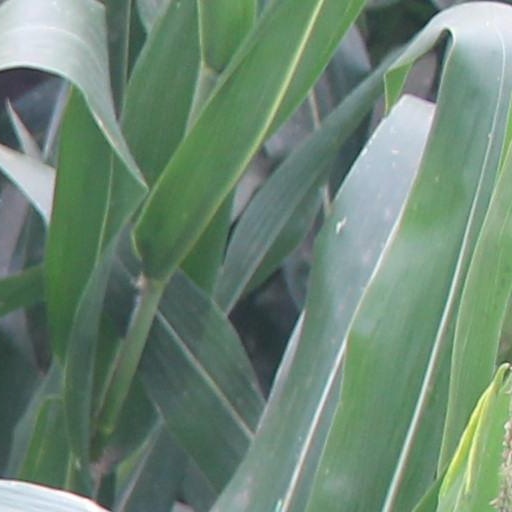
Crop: maize; corn